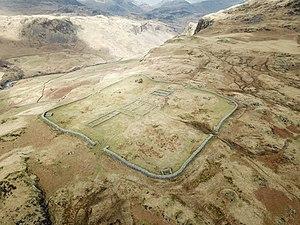
Mediobogdum, appelé aujourd’hui fort romain de Hardknott, est un ancien fort romain de la province de Britannia, qui gardait le col de Hardknott, dominant la rivière britannique Esk, dans le comté anglais de Cumbria. Ses ruines font partie des propriétés de l’English Heritage.
Cet article porte sur les forts et autres structures du mur d'Hadrien, système de fortifications fait de pierre et de terre et édifié de 122 à environ 128 dans l'ancienne province romaine de Bretagne, aujourd'hui en Cumbria et Northumberland dans le nord de l'Angleterre.